Greyfriars Bobby

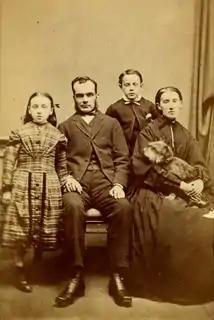
Greyfriars Bobby with John Traill and his family, 1868

The accuracy of stories of Greyfriars Bobby has been challenged many times: for instance, in Forbes Macgregor's "Greyfriars Bobby: The Real Story at Last", Jan Bondeson's "Greyfriars Bobby: The Most Faithful Dog in the World", and Richard Brassey's "Greyfriars Bobby The Most Famous Dog in Scotland".